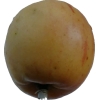
Label: Apple 14